Typallia

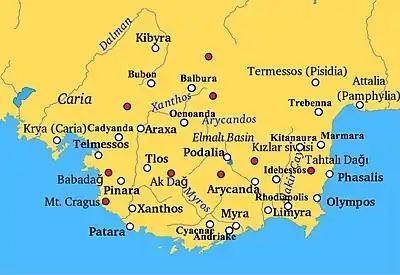
Cities of ancient Lycia. Red dots: mountain peaks, white dots: ancient cities

Its site is located on a rocky hill called Asarlık Tepe near the modern village of Çitdibi.